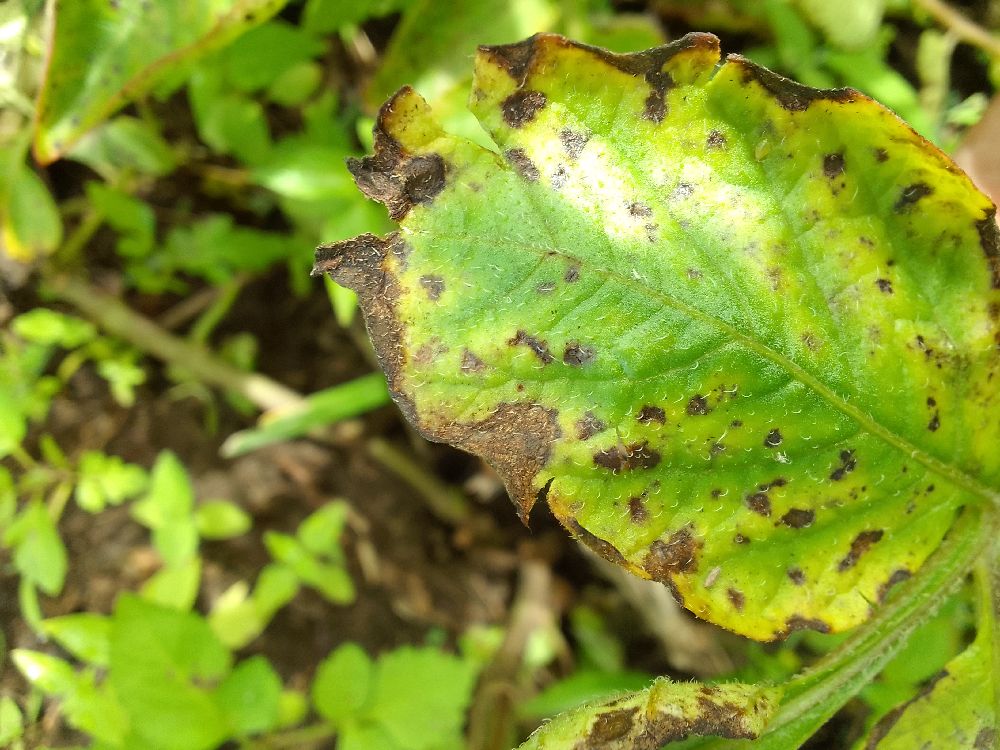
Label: Early blight